Year of the Rain

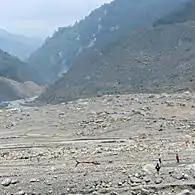
Xiao-Lin village after Morakot typhoon

Year of the Rain is a 2010 Taiwanese television series. The director of the TV series is Chen Wei-ling. It is co-produced by Vanness Wu.